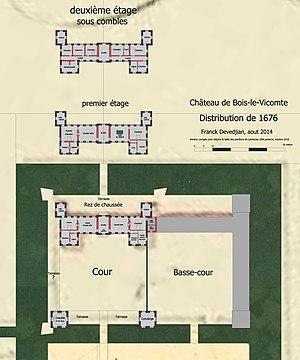
Restitution de la distribution du château, 1676.
Le château de Bois-le-Vicomte était un château, aujourd'hui détruit, situé sur l'actuelle commune de Mitry-Mory. Il a notamment appartenu au cardinal de Richelieu.
Barthélemy Hervart ou Herwart, né à Augsbourg le 16 août 1607- 22 octobre 1676, fils de Daniel Herwart, banquier huguenot qui, à plusieurs reprises sauva la monarchie française, par des prêts importants durant la Fronde et au moment de l'arrestation de Fouquet.